Gaetano Donizetti

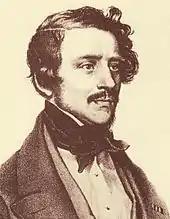
Gaetano Donizetti, from a lithography by Josef Kriehuber (1842)

This "dramma tragico" appeared at a time when several factors were moving Donizetti's reputation as a composer of opera to greater heights: Gioachino Rossini had recently retired and Vincenzo Bellini had died shortly before the premiere of "Lucia" leaving Donizetti as "the sole reigning genius of Italian opera". Not only were conditions ripe for Donizetti to achieve greater fame as a composer, but there was also an interest across the continent of Europe in the history and culture of Scotland. The perceived romance of its violent wars and feuds, as well as its folklore and mythology, intrigued 19th century readers and audiences, and Scott made use of these stereotypes in his novel.